Mount Carmel

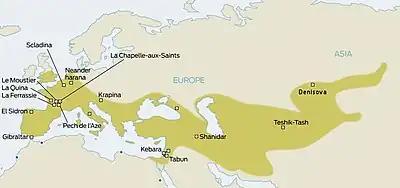
Distribution of the Neanderthal, and main sites, including Tabun cave, 500,000 to around 40,000 BP

As part of a 1929–1934 campaign, between 1930 and 1932, Dorothy Garrod excavated four caves, and a number of rock shelters, in the Carmel mountain range at el-Wad, el-Tabun, and Es Skhul. Garrod discovered Neanderthal and early modern human remains, including the skeleton of a Neanderthal female, named Tabun I, which is regarded as one of the most important human fossils ever found. The excavation at el-Tabun produced the longest stratigraphic record in the region, spanning 600,000 or more years of human activity.